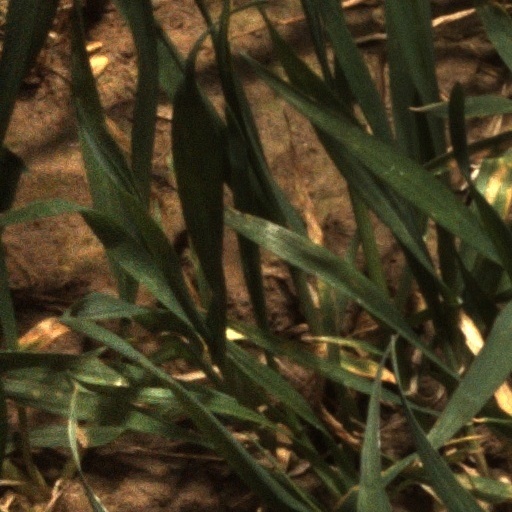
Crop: wheat